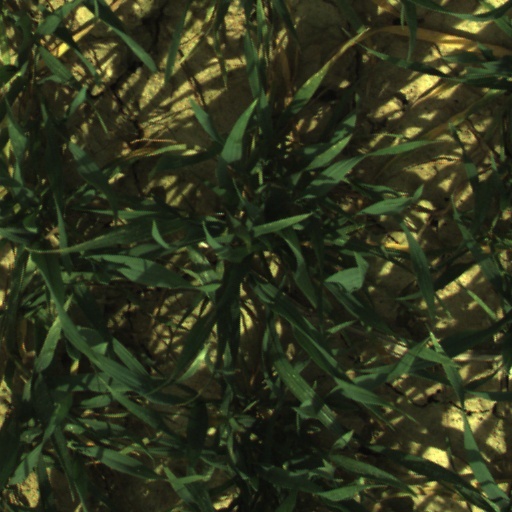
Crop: wheat